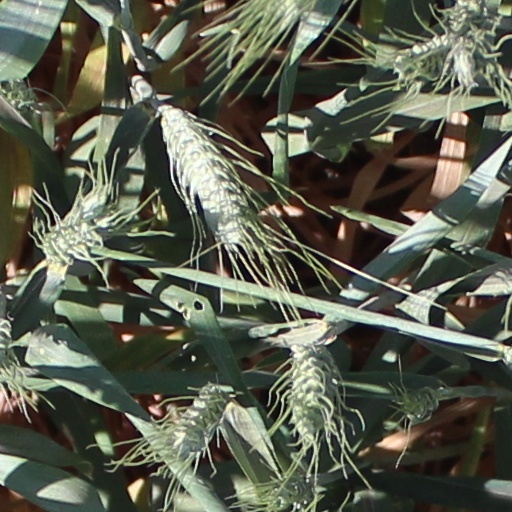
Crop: wheat